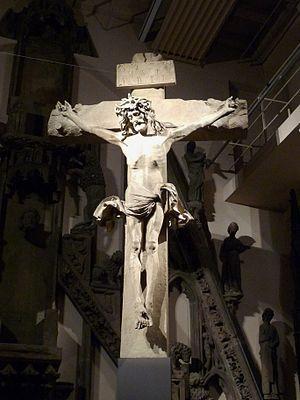
Nicolas de Leyde